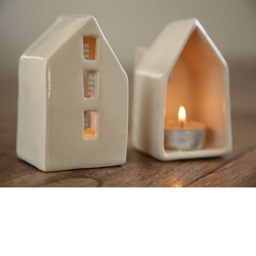
ceramics ... if i ever get to take a class !